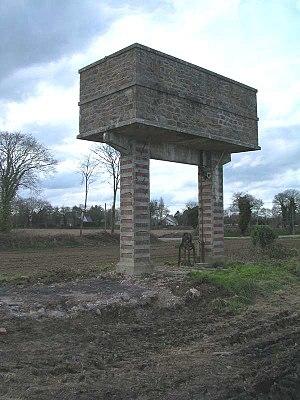
Les chemins de fer des Côtes-du-Nord étaient l'un des plus grands réseaux secondaires à voie métrique de France. Il quadrillait le département des Côtes-du-Nord. Le relief accidenté des lignes a nécessité la construction de nombreux ouvrages d'arts. L'ingénieur Harel de la Noë a utilisé la technique du Sidéro-Ciment pour les nombreux ouvrages d'arts du réseau.